Batman: Return of the Caped Crusaders

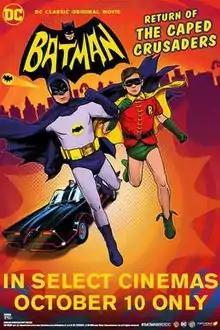
Theatrical release poster

Batman: Return of the Caped Crusaders is a 2016 American animated superhero film produced by Warner Bros. Animation and distributed by Warner Bros. Pictures. Based on the 1960s "Batman" TV series, the film stars the voices of Adam West, Burt Ward, and Julie Newmar reprising their roles of Batman, Robin, and Catwoman from the series. In the film, Batman and Robin set out to defeat the Joker, the Penguin, the Riddler, and Catwoman, who have teamed up. Matters are further complicated when Batman gradually becomes more hostile.